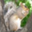
Label: squirrel